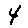
Label: 4